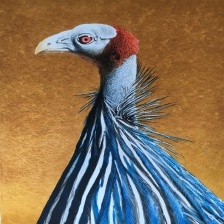
Species: VULTURINE GUINEAFOWL
Scientific name: ACRYLLIUM VULTURINUM